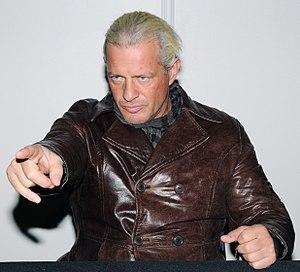
Costas Theodosopoulos, plus connu sous le nom de Costas Mandylor est un acteur australien.